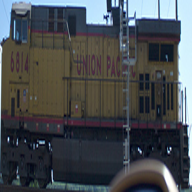
Vehicle type: Trains